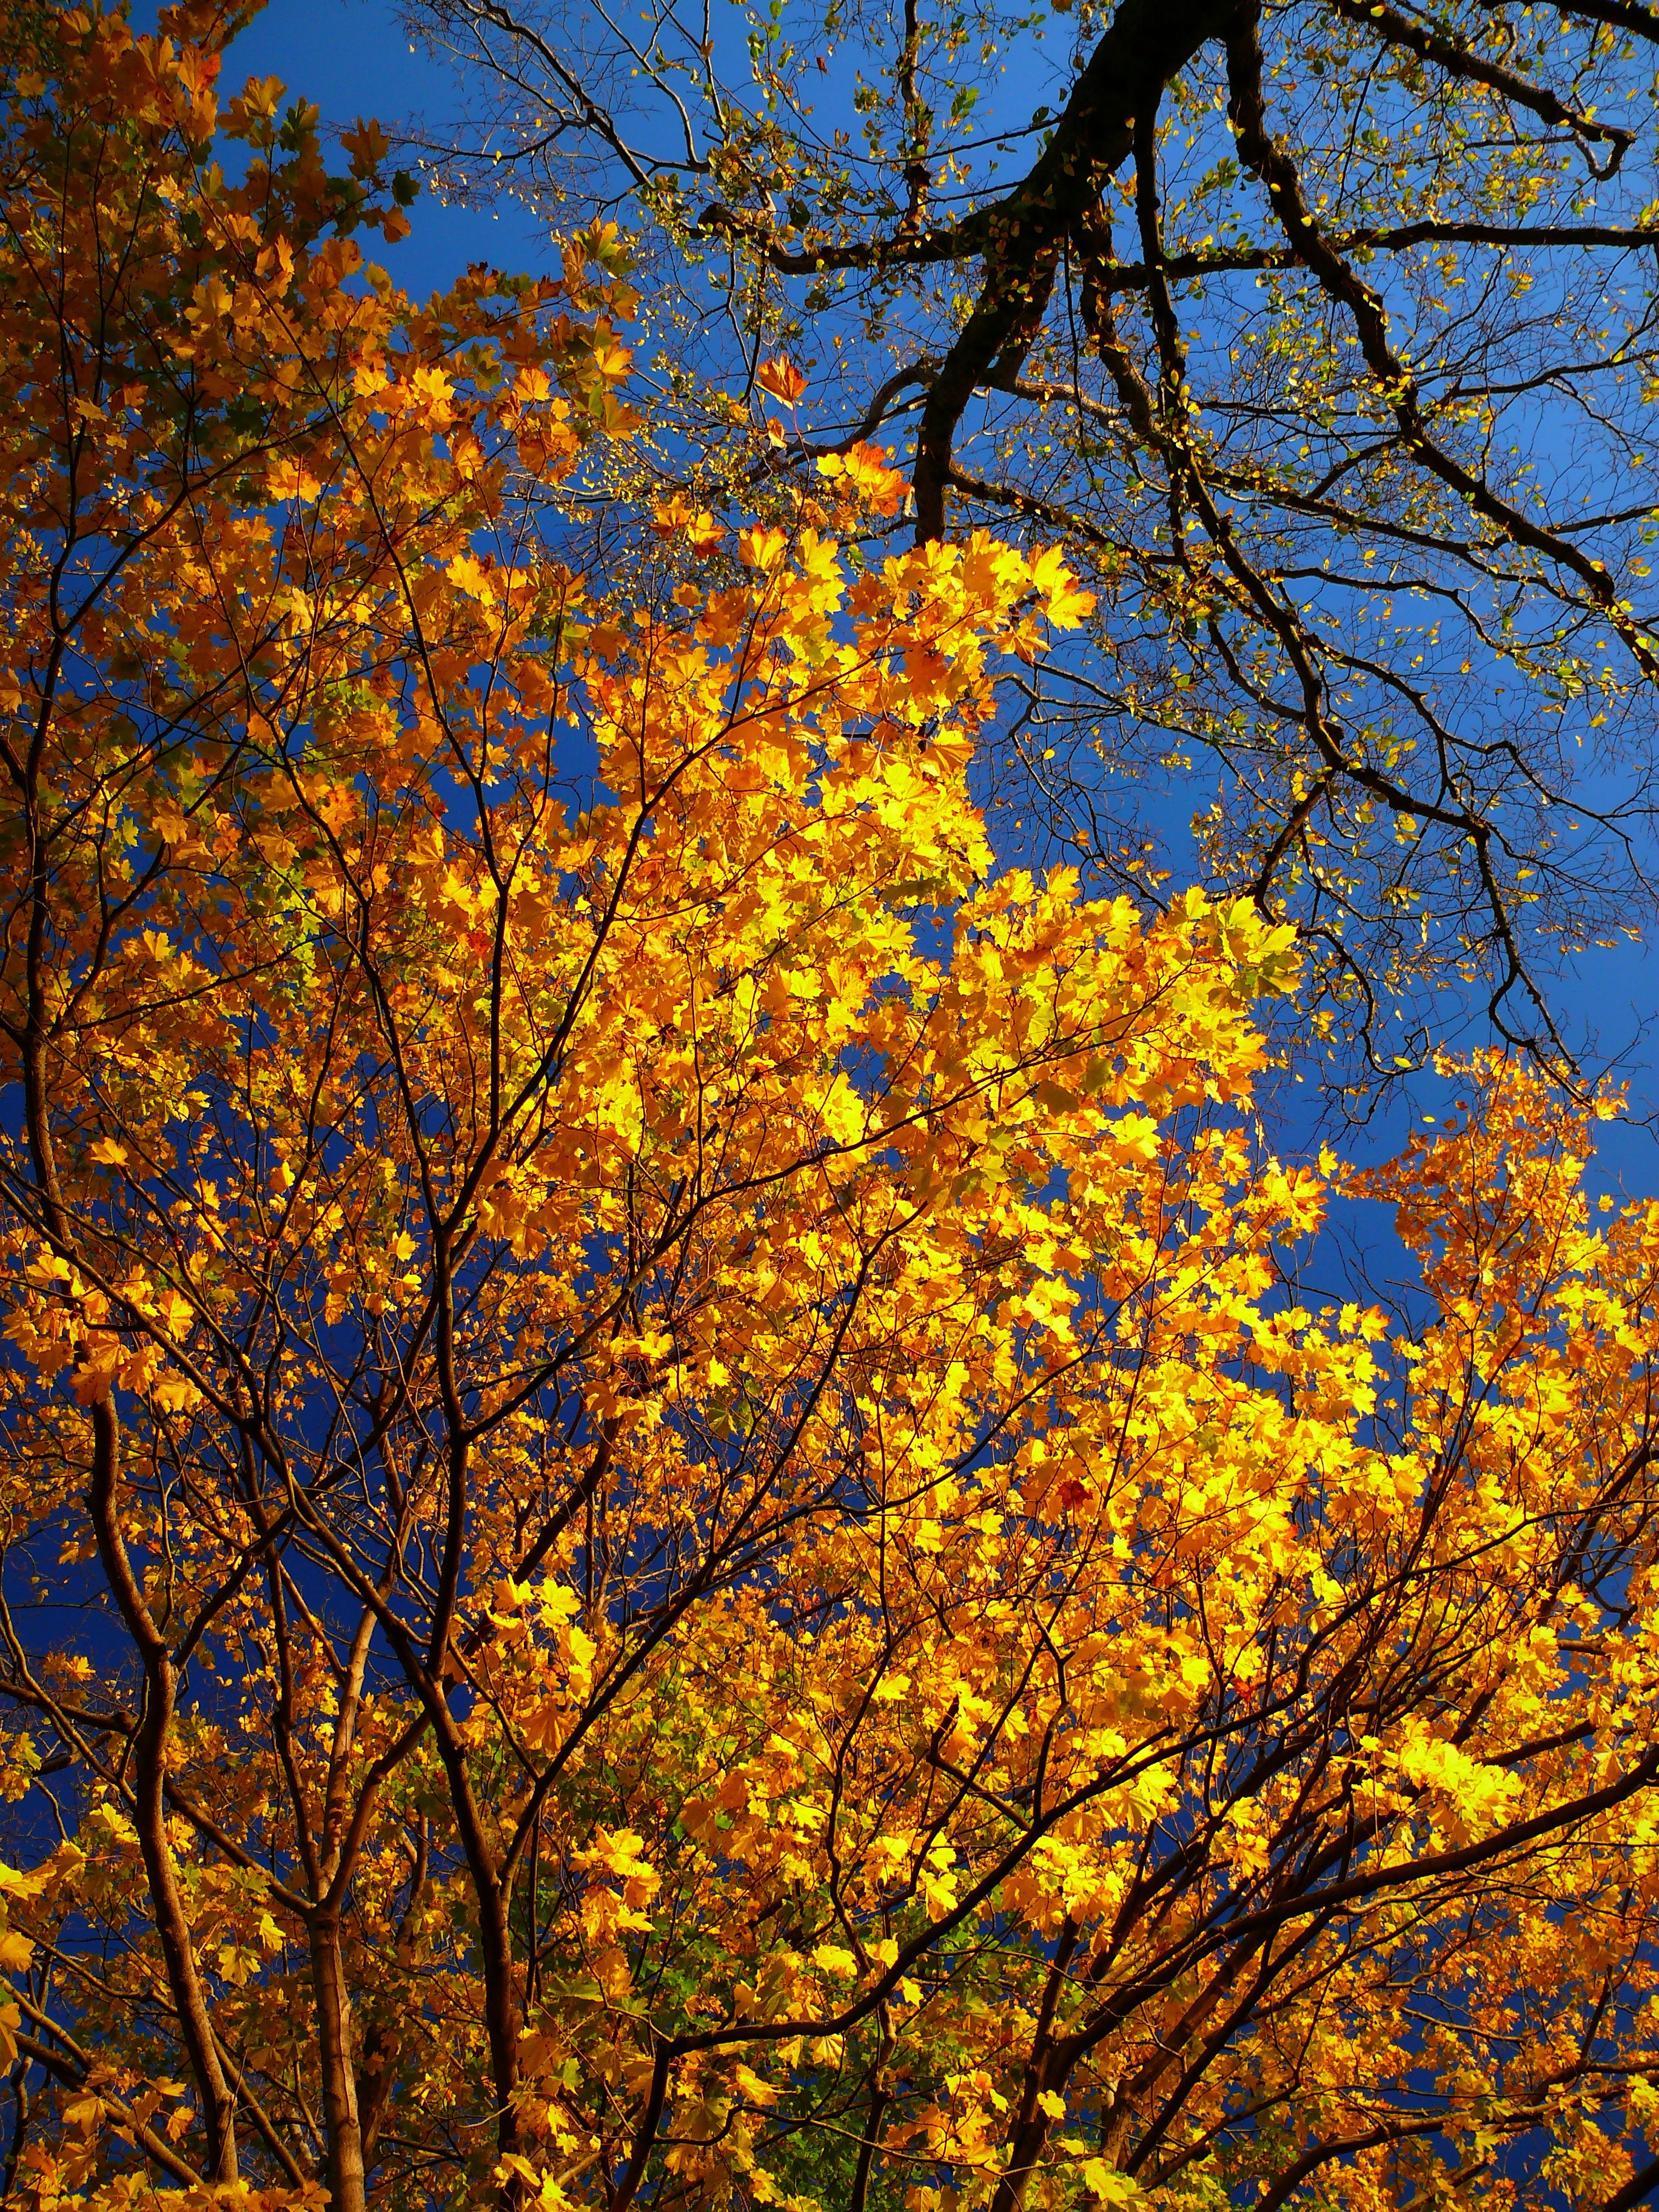
tree, forest, branch, plant, sunlight, leaf, flower, autumn, blue, yellow, season, colors, deciduous, woodland, the nature of the, ecosystem, woody plant, temperate broadleaf and mixed forest